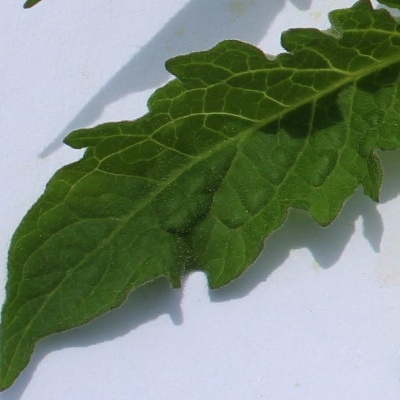
Crop: Tomato
Condition: healthy